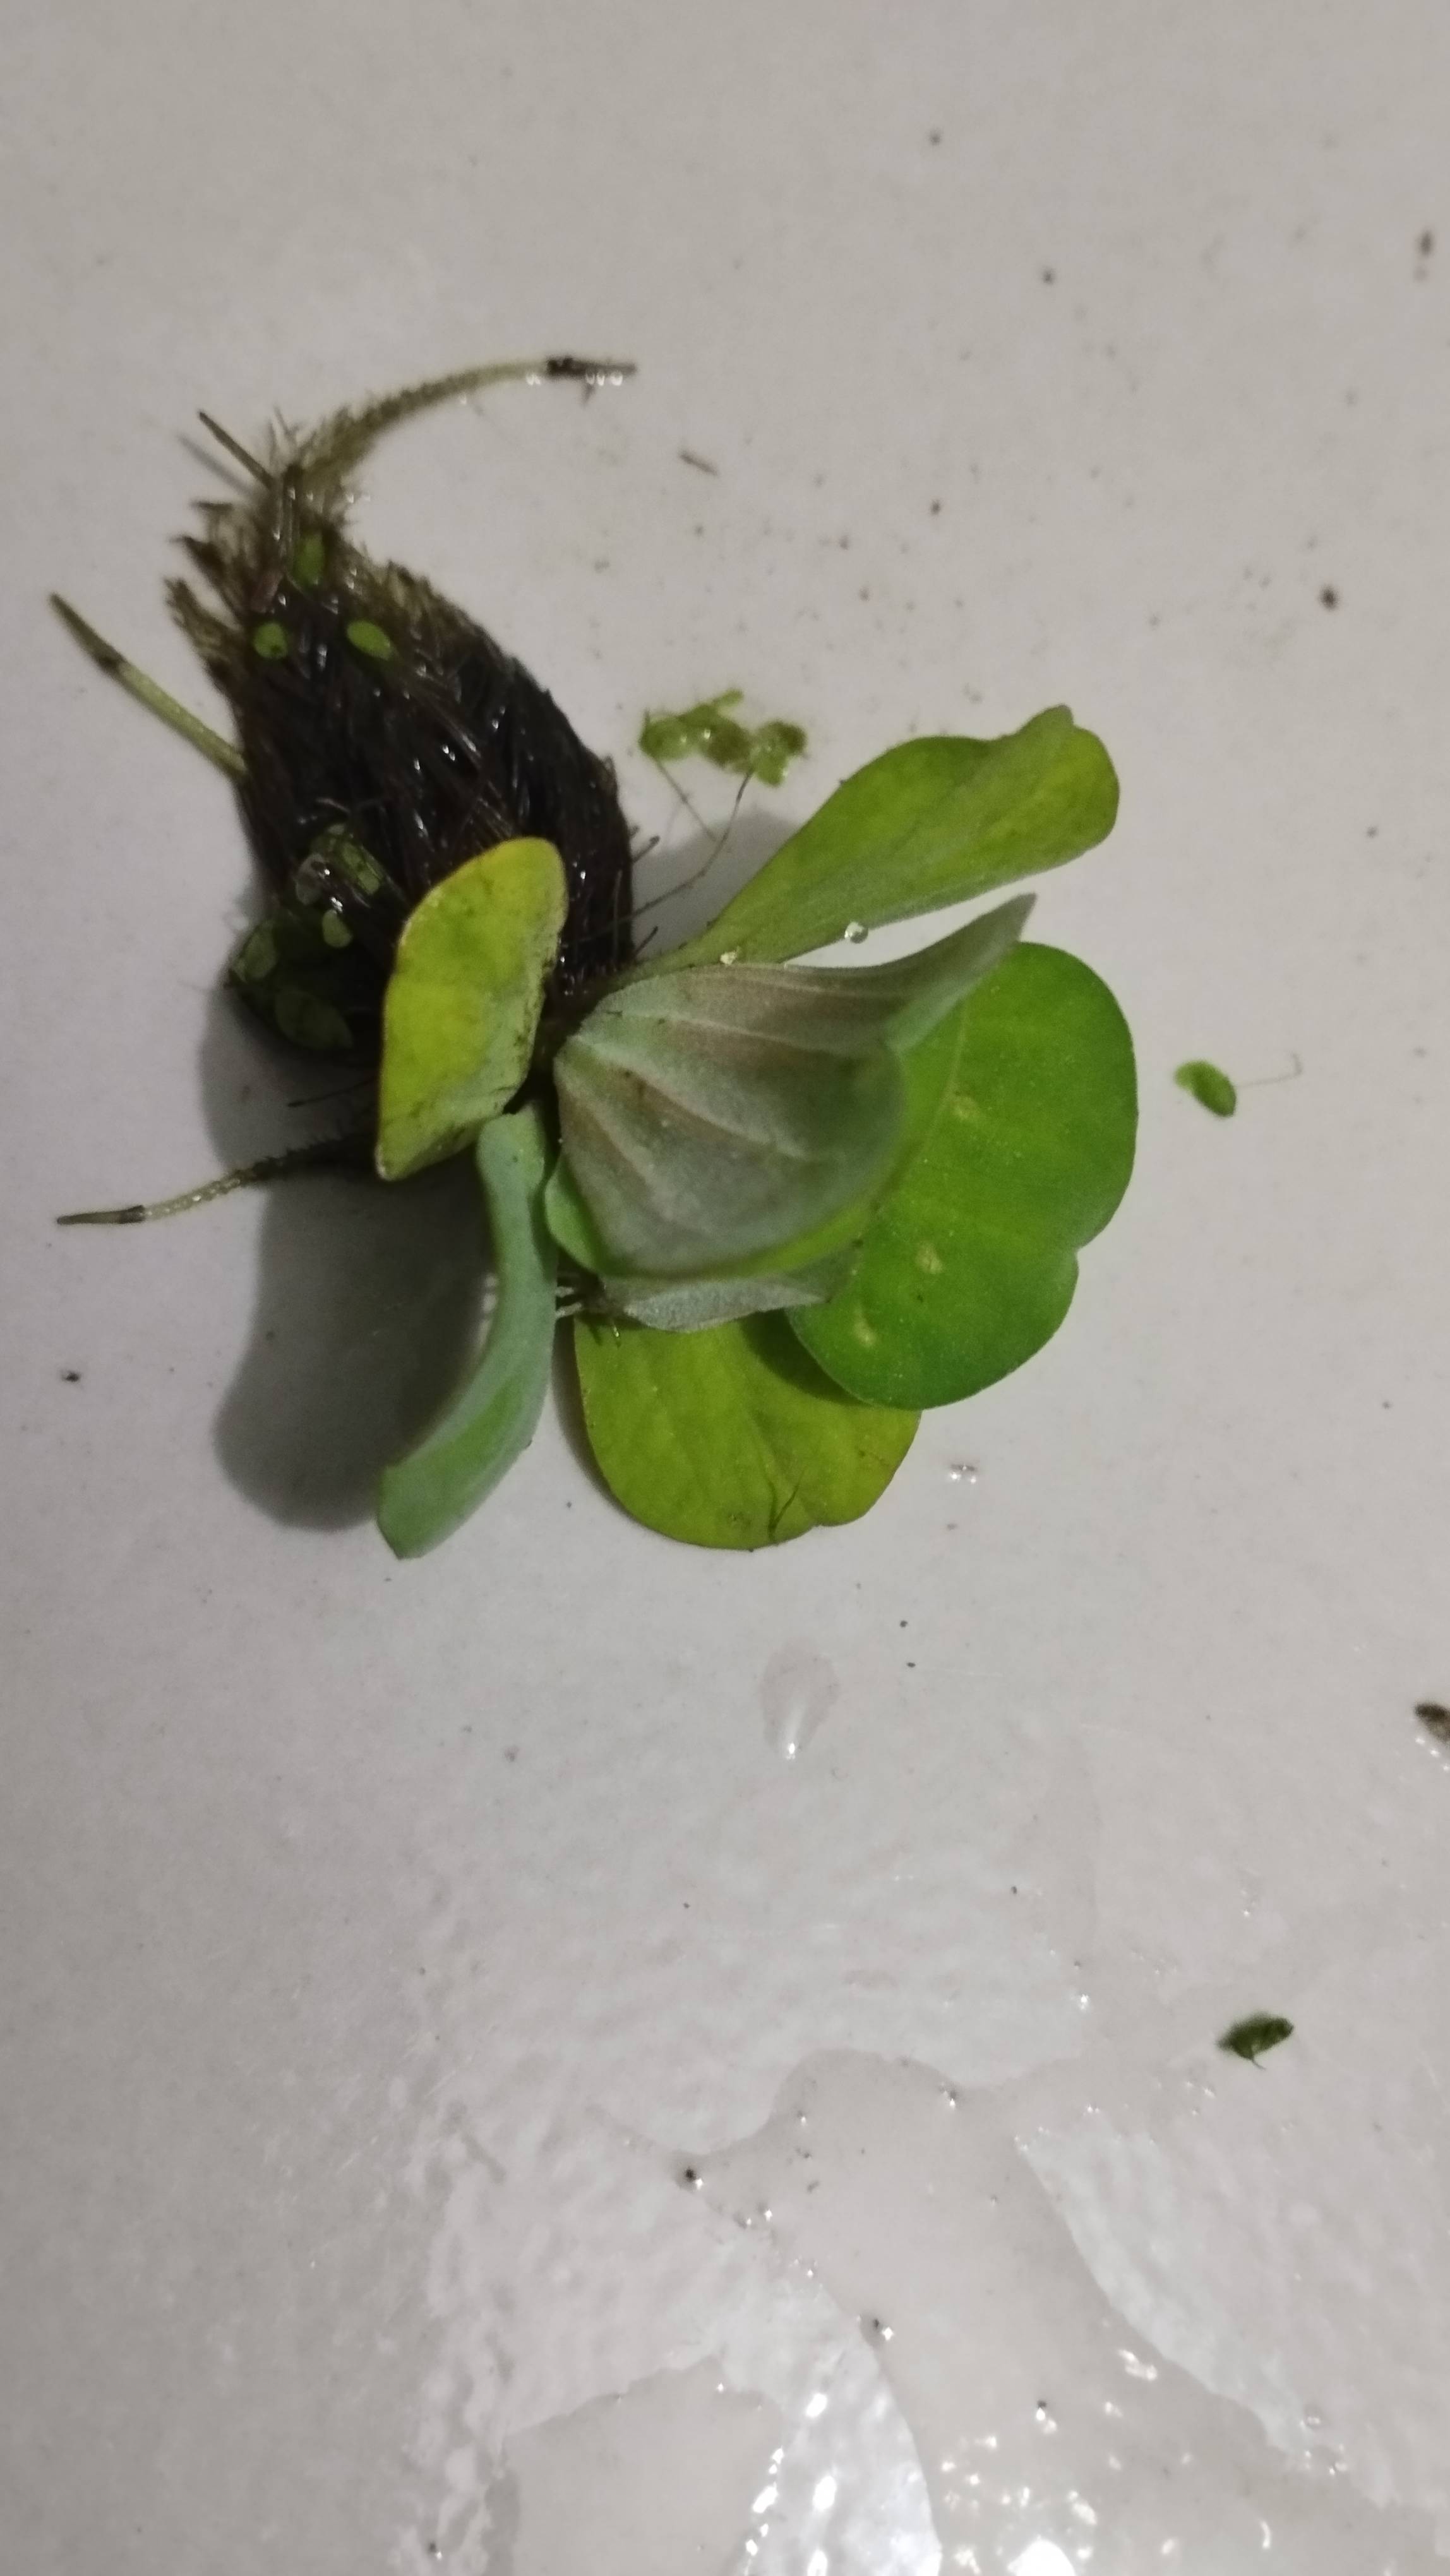
Species: Water Lettuce (Pistia stratiotes)